Jigsaw (wrestler)

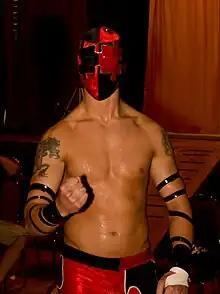
Jigsaw at an independent wrestling show in July 2012

Edward McGuckin (born December 16, 1983) is an American professional wrestler, better known by the ring name Jigsaw. He is best known for his work on the independent circuit for promotions such as Chikara, Combat Zone Wrestling, Dragon Gate USA, Full Impact Pro, and Ring of Honor and has also made appearances for Total Nonstop Action Wrestling (TNA), where he worked under the ring name Rubix. He is currently working most notably in the United Kingdom, where he predominantly appears for HOPE Wrestling.